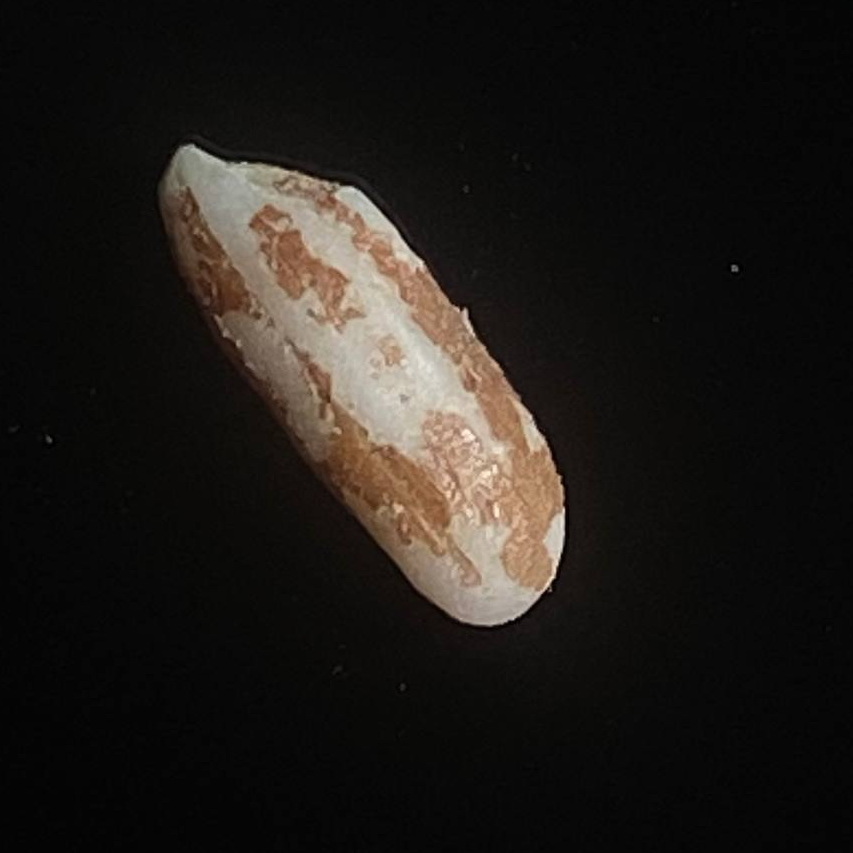
Rice variety: Lal_Binni